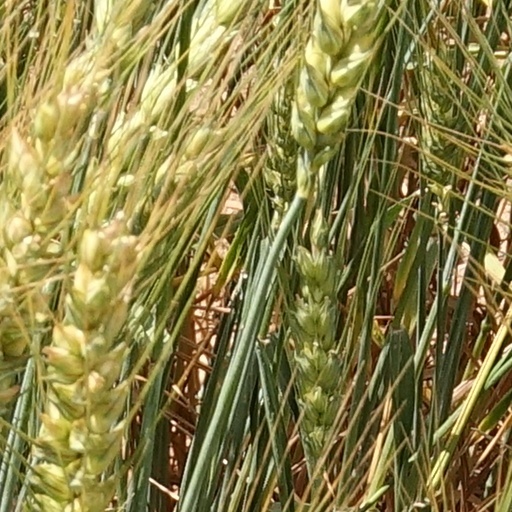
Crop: wheat